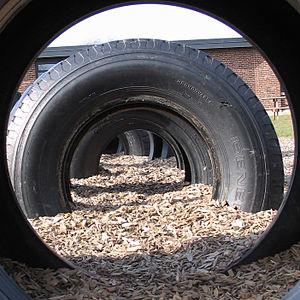
Parcours utilisant de vieux pneus, pour le jeu ou l'entrainnement sportif
Le recyclage des pneus consiste à les réutiliser dans des filières de revente d'occasion et de pneus rechapés ou à en réutiliser la matière ; la valorisation des « pneus usagés non réutilisables » désigne la récupération et valorisation - dans le pneu usagé - de matériaux, ou de molécules énergétiques ou de produits chimiques réutilisables.